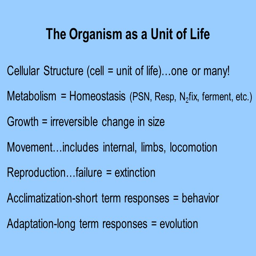
the organism as an unit of life